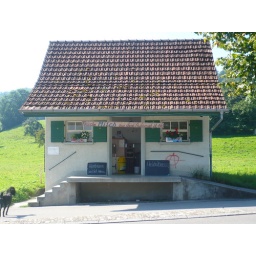
The building that houses the machine that you put the bottle in and get the RAW MILK